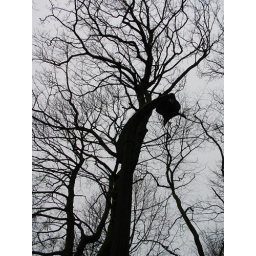
tree and lamp post in Stubbylee Park